Cedar Grove (Edgefield, South Carolina)

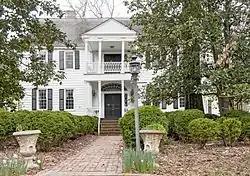

Cedar Grove is a historic plantation house located near Edgefield, Edgefield County, South Carolina. It was built between 1790 and 1805, and is a large two-story, Federal style house with a white clapboard exterior and high gable roof. It features a double-tiered portico with delicate Adamesque detail. This home has many unusual architectural features including a barrel-vaulted hallway, elaborately carved mantelpieces, and the right front parlor retains an early hand-painted French wallpaper.